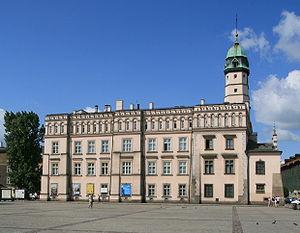
Kazimierz est actuellement l'un des dix quartiers qui composent le premier arrondissement de Cracovie, ancienne capitale du Royaume de Pologne et de la République des Deux Nations. Réputé pour ses galeries d'art, ses monuments, ses restaurants et sa vie nocturne, il est très prisé des touristes. C'est aussi un des principaux lieux de mémoire pour la communauté juive.